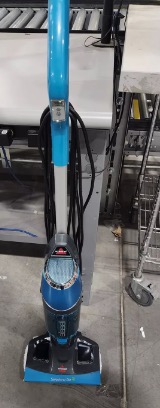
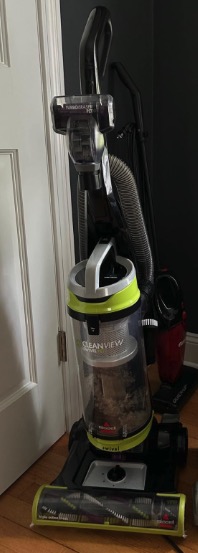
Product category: items_vacuum
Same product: no